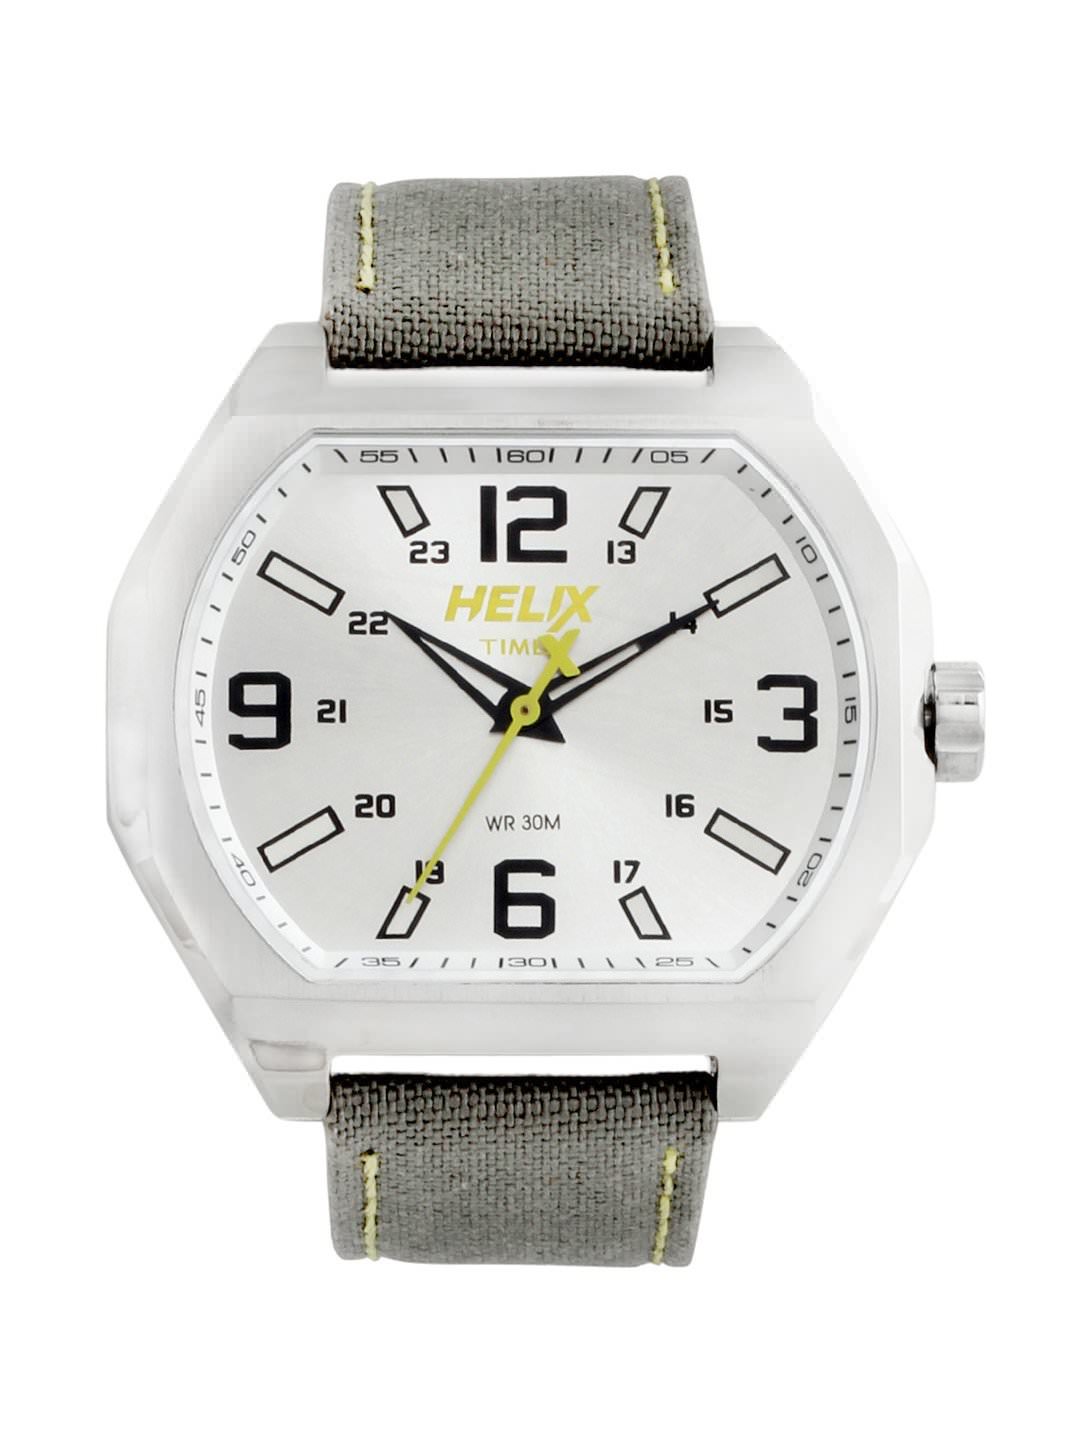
Helix Men Sliver Dial Watch
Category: Accessories / Watches / Watches
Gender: Men
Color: Silver
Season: Winter 2016
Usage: Casual